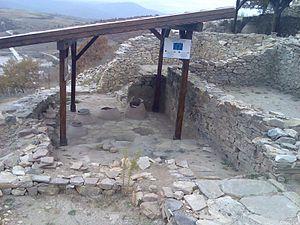
Khadjidimovo est une ville du sud-ouest de la Bulgarie.